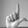
ASL letter: L